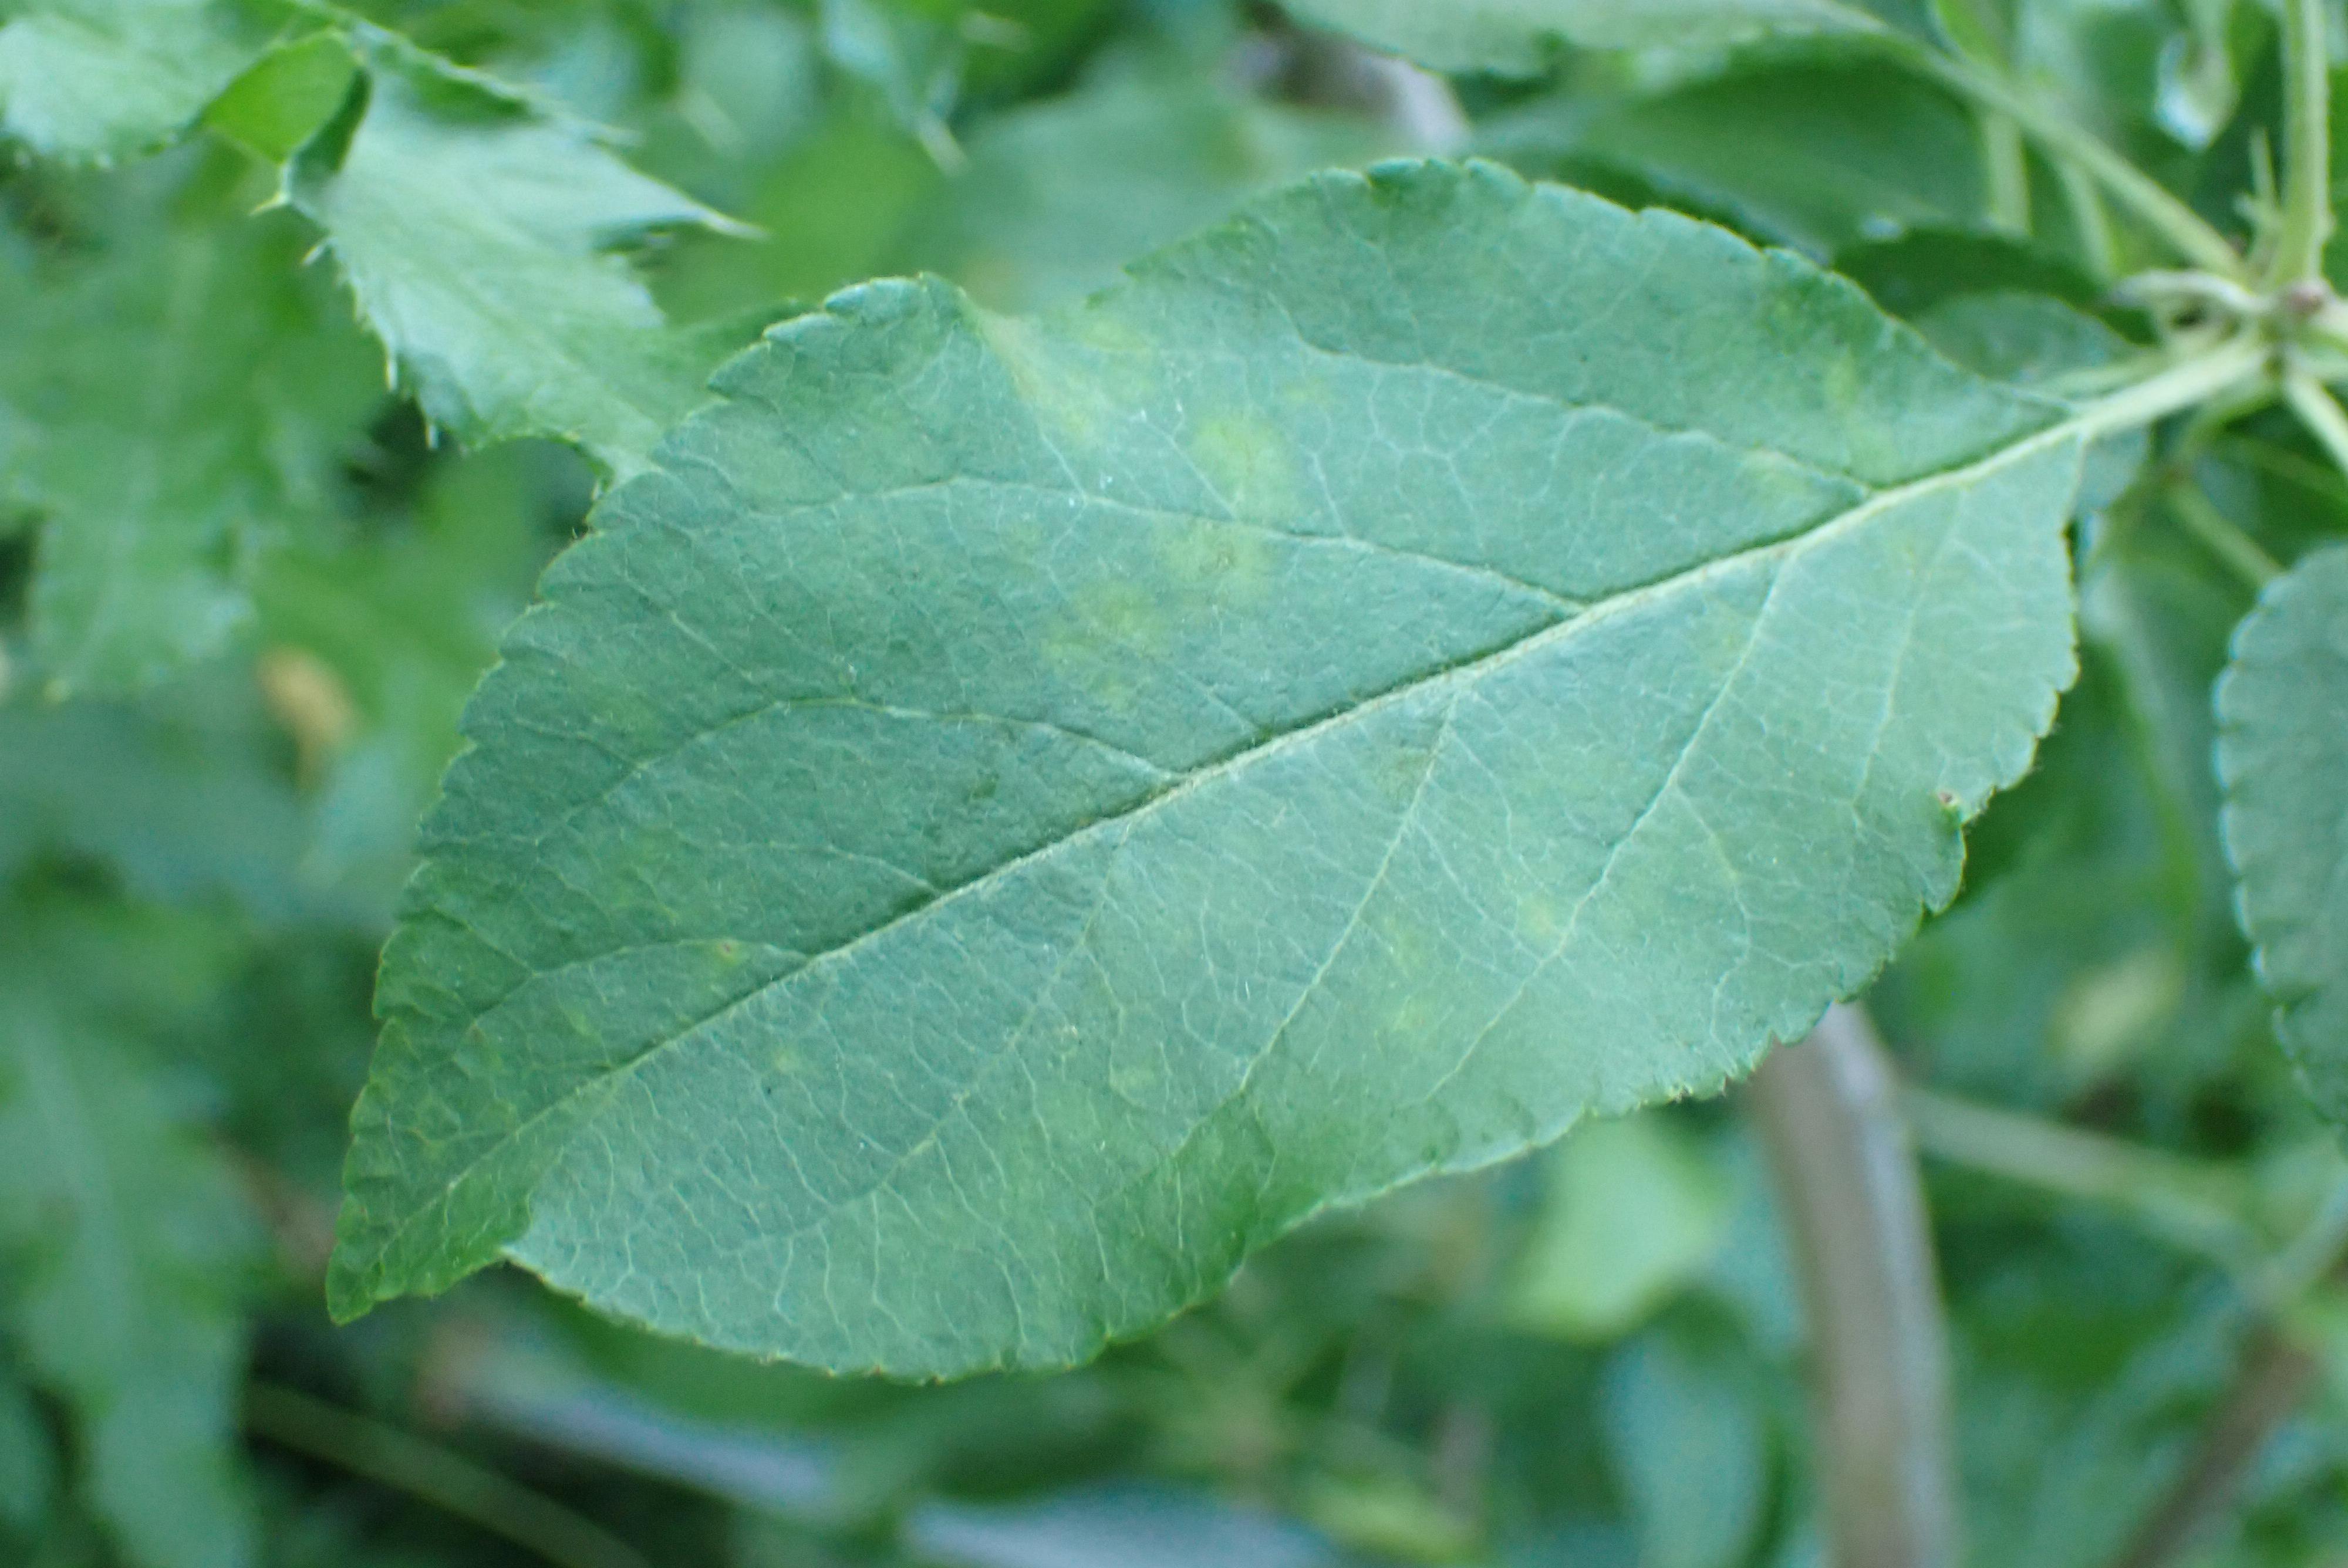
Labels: scab